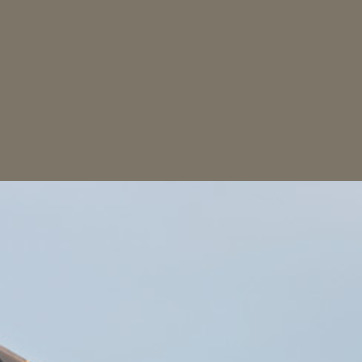
Material: sky